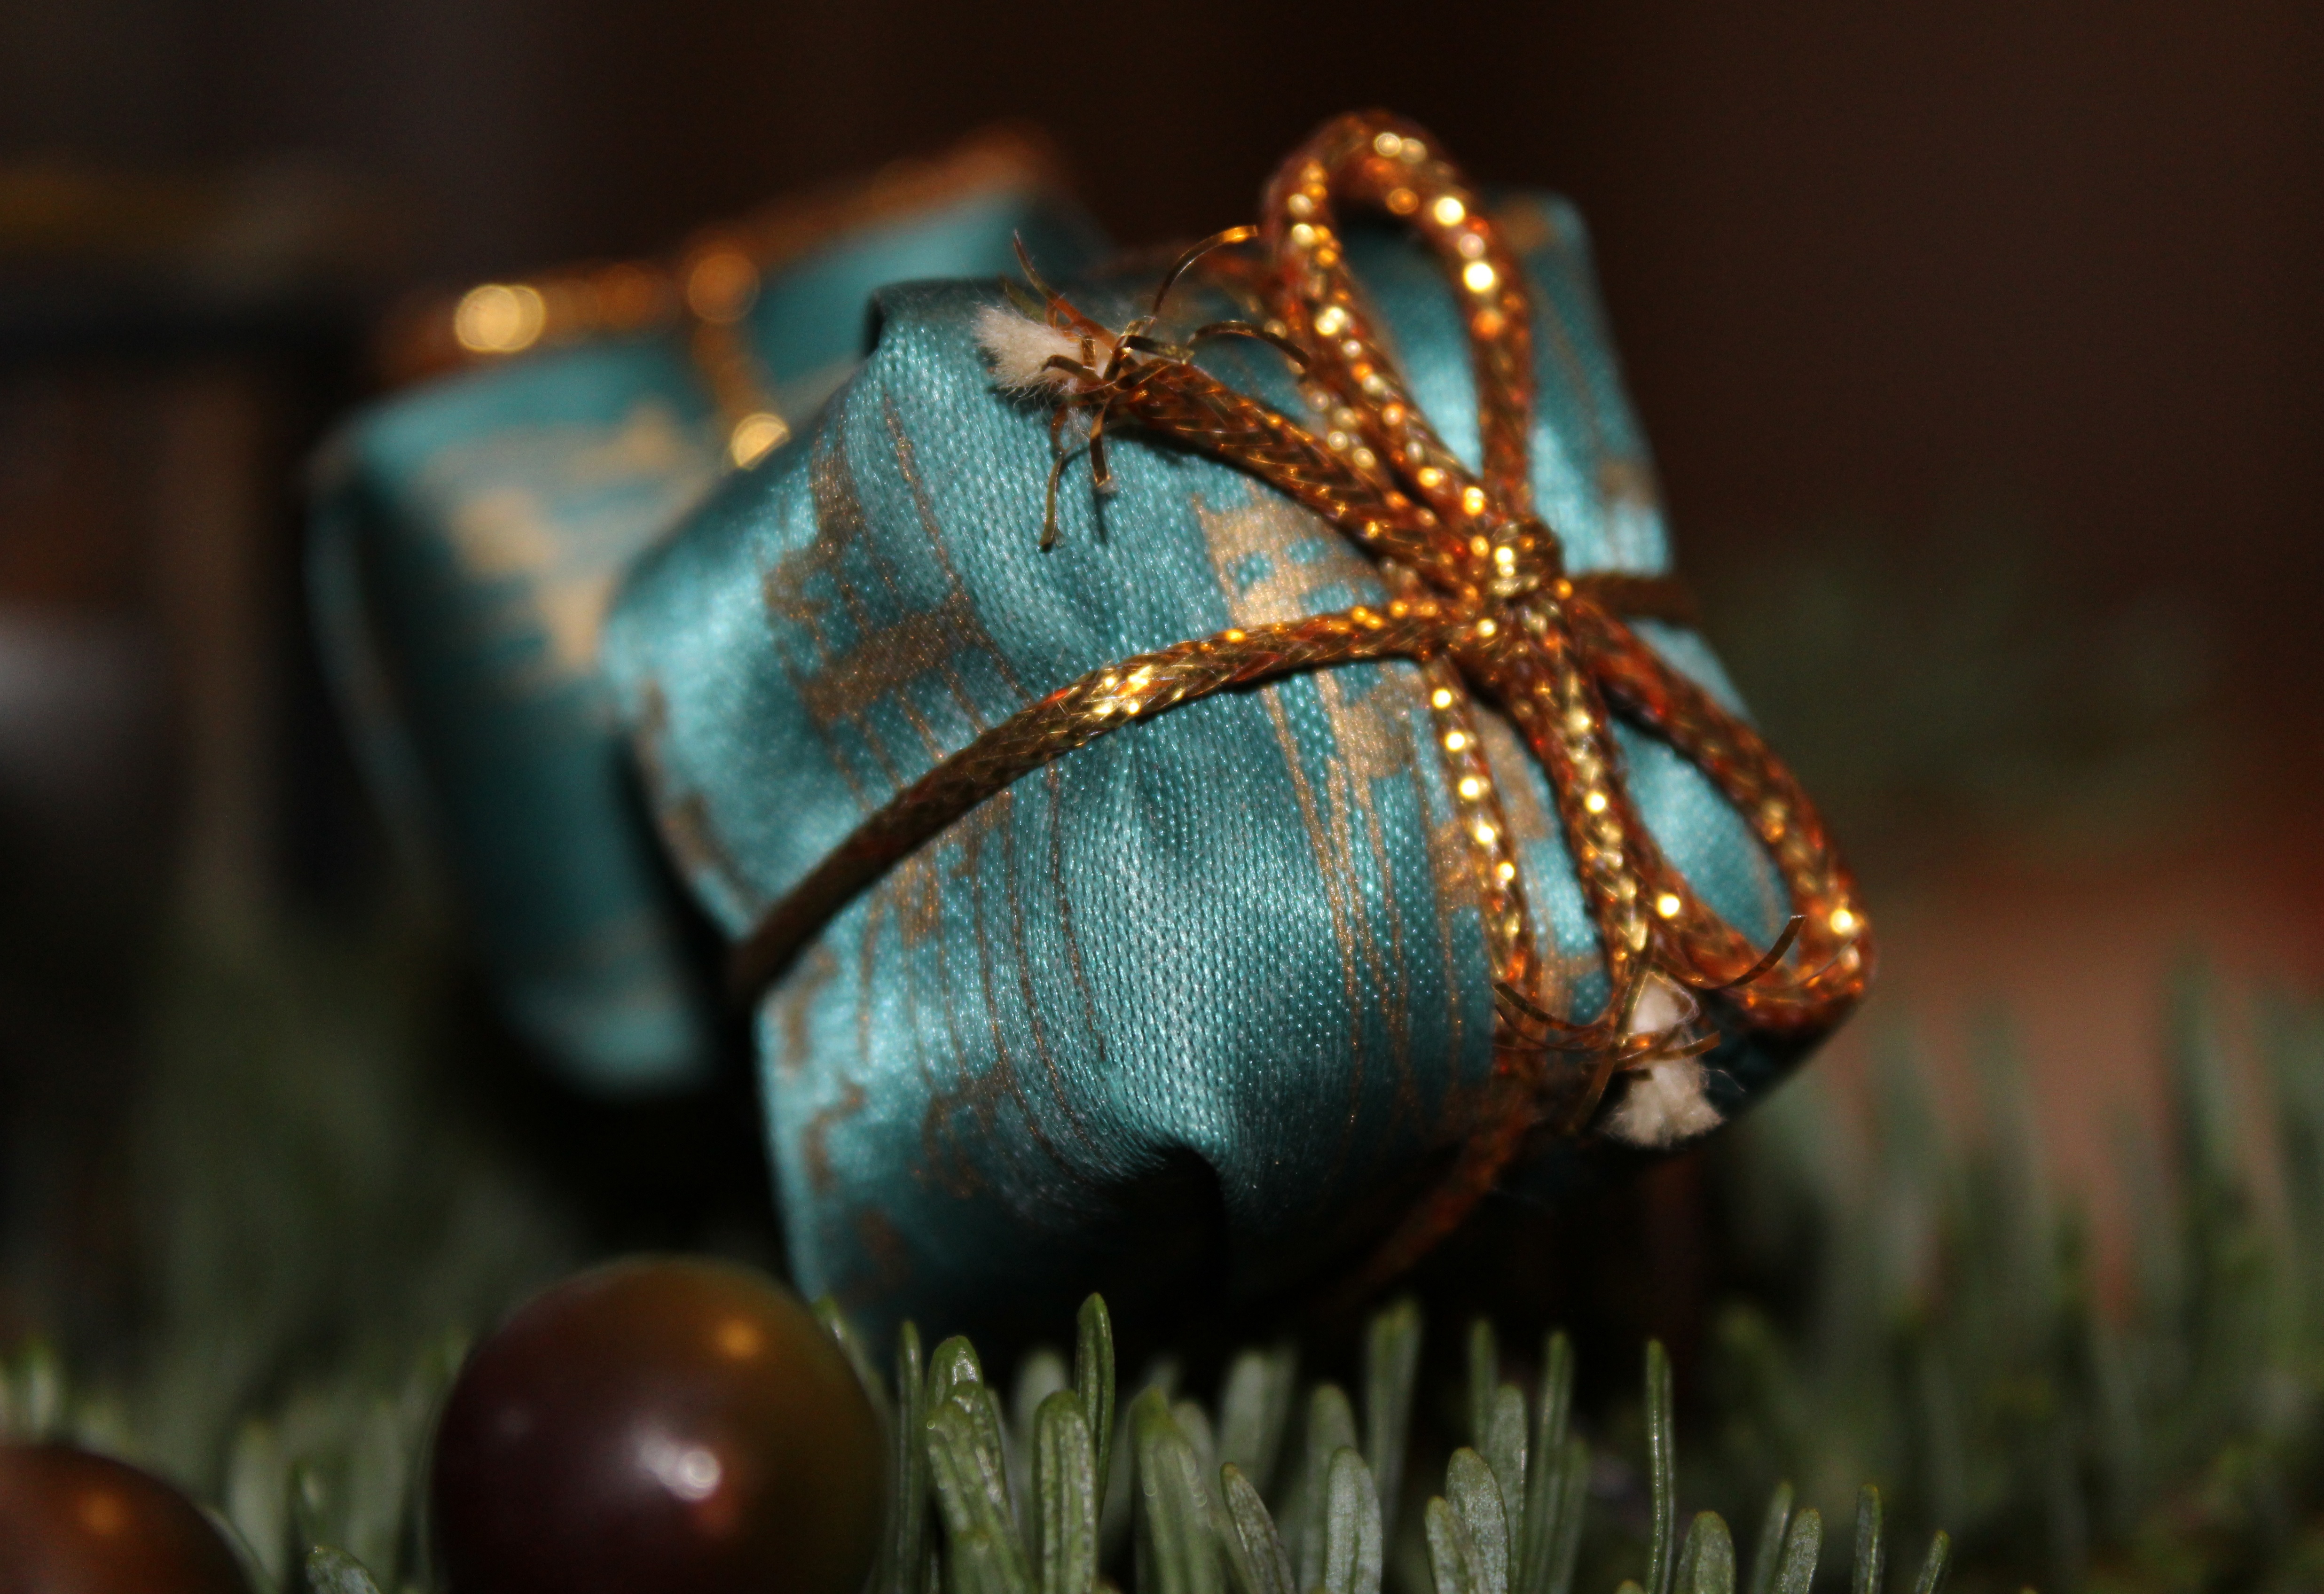
tree, branch, photography, leaf, flower, gift, decoration, food, green, produce, autumn, christmas, close up, advent, christmas decoration, christmas time, background, packed, macro photography, christmas spirit